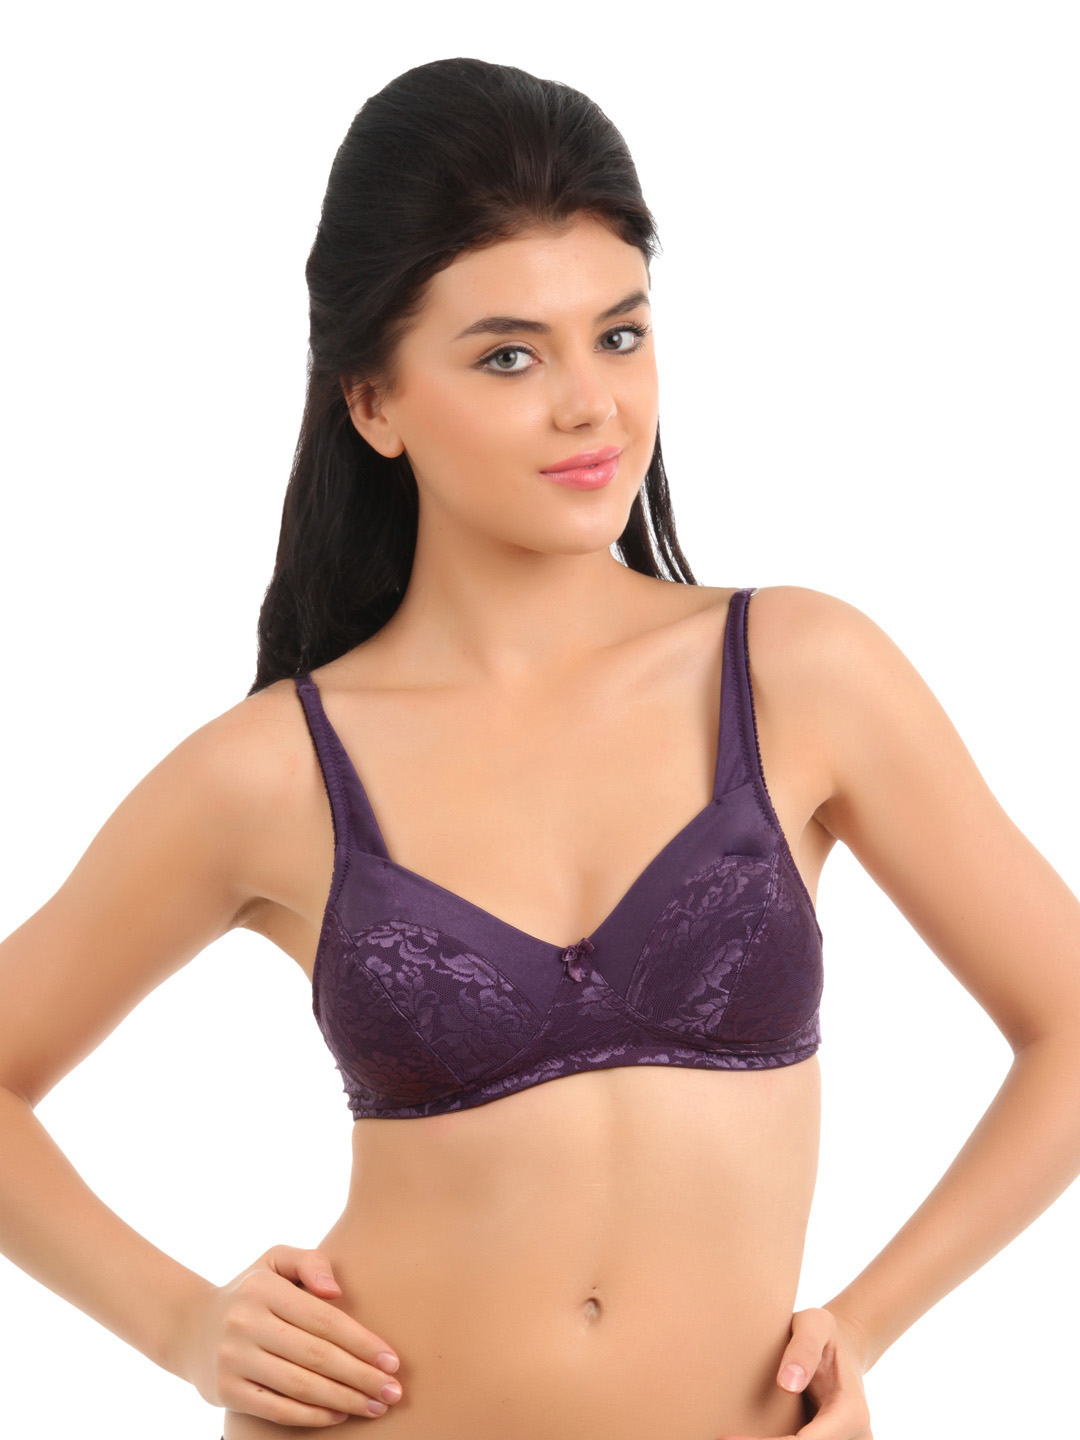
Biara Women Purple Bra
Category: Apparel / Innerwear / Bra
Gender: Women
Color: Purple
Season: Summer 2017
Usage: Casual